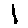
Label: 1